Audio and video interfaces and connectors

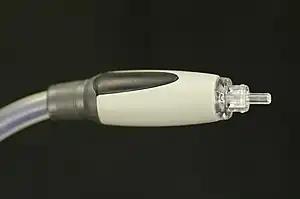
Clear TOSLINK cable with a round connector

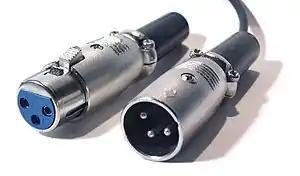
XLR3 cable connectors, female on left and male on right

XLR connector plugs and sockets are used mostly in professional audio and video electronics cabling applications. XLR connector are also known as "Cannon plugs" after their original manufacturer. They are used for analog or digital balanced audio with a balanced line